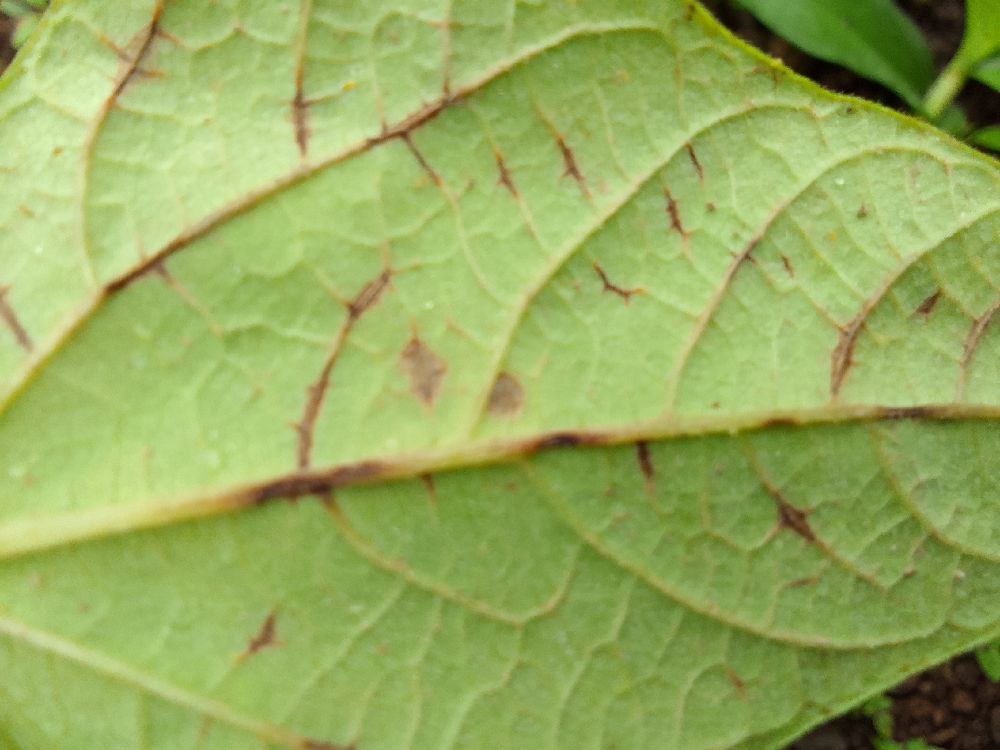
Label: anthracnose